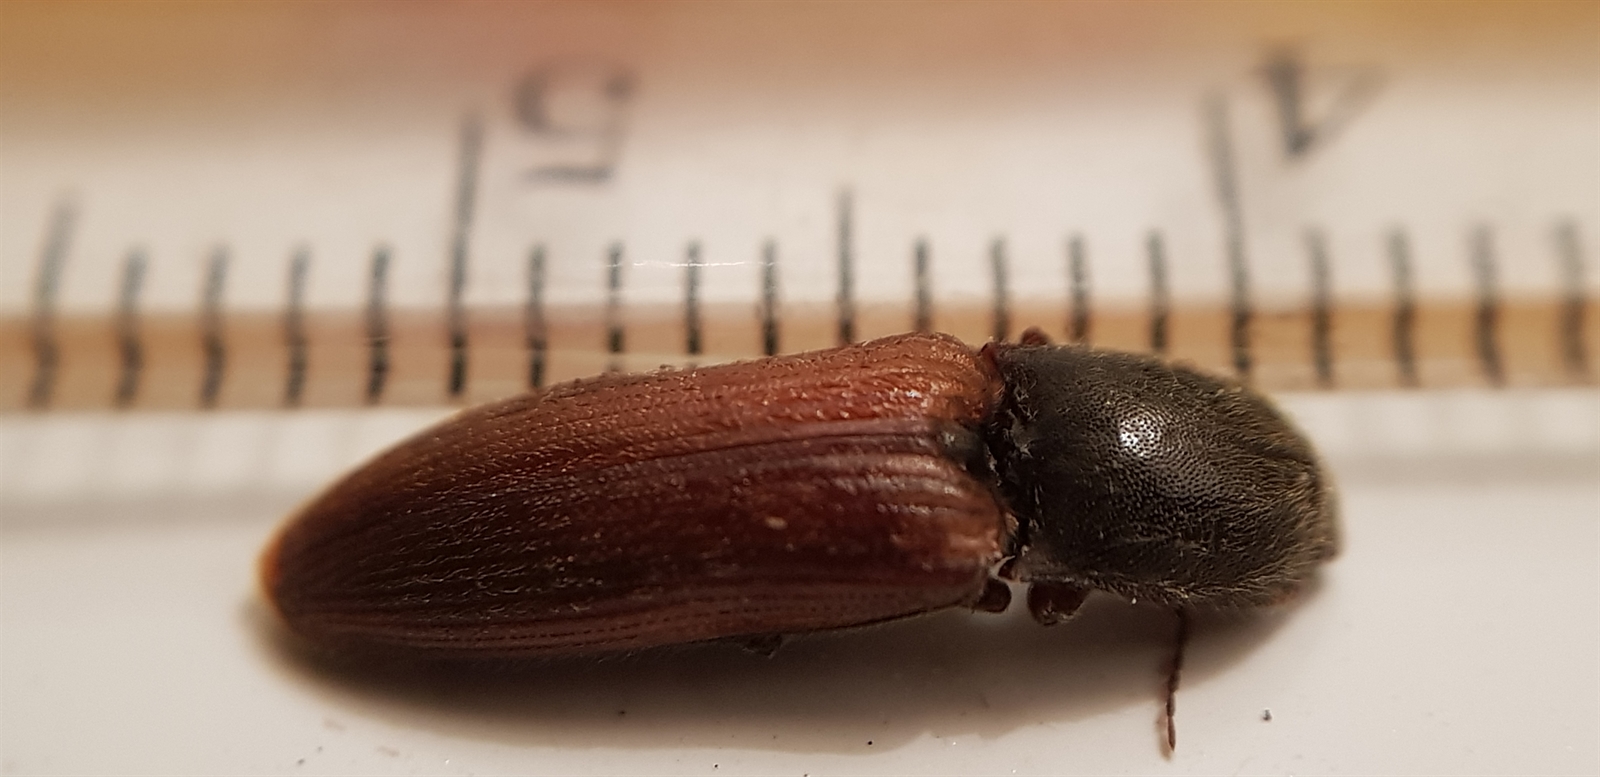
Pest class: clickbeetles_wireworms